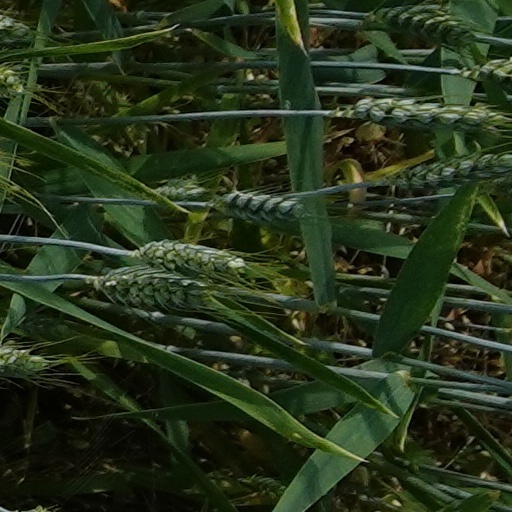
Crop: wheat